Hermann Pöschel

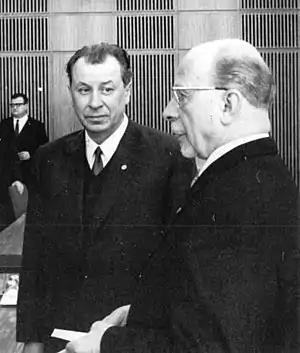
Pöschel (left) with Walter Ulbricht in 1970

Hermann Pöschel (28 September 1919 – 30 December 2007) was a politician and an important official in the German Democratic Republic's ruling Socialist Unity Party (SED / "Sozialistische Einheitspartei Deutschlands").